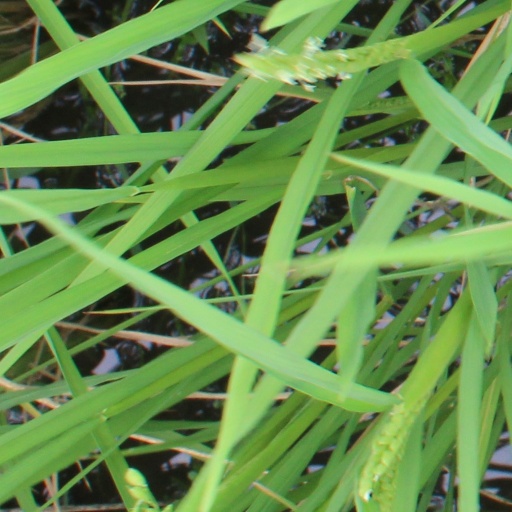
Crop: rice